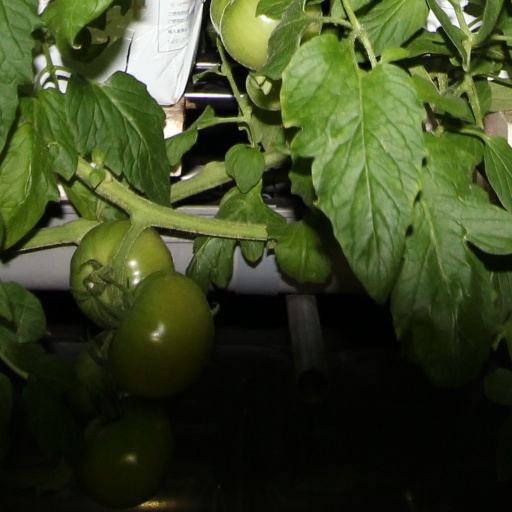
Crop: tomato